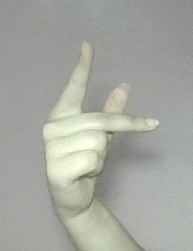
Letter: dha